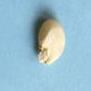
Maize quality: Good